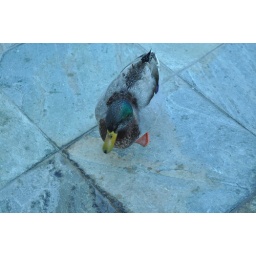
Didn't even notice these water droplets in person